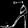
Label: Sandal